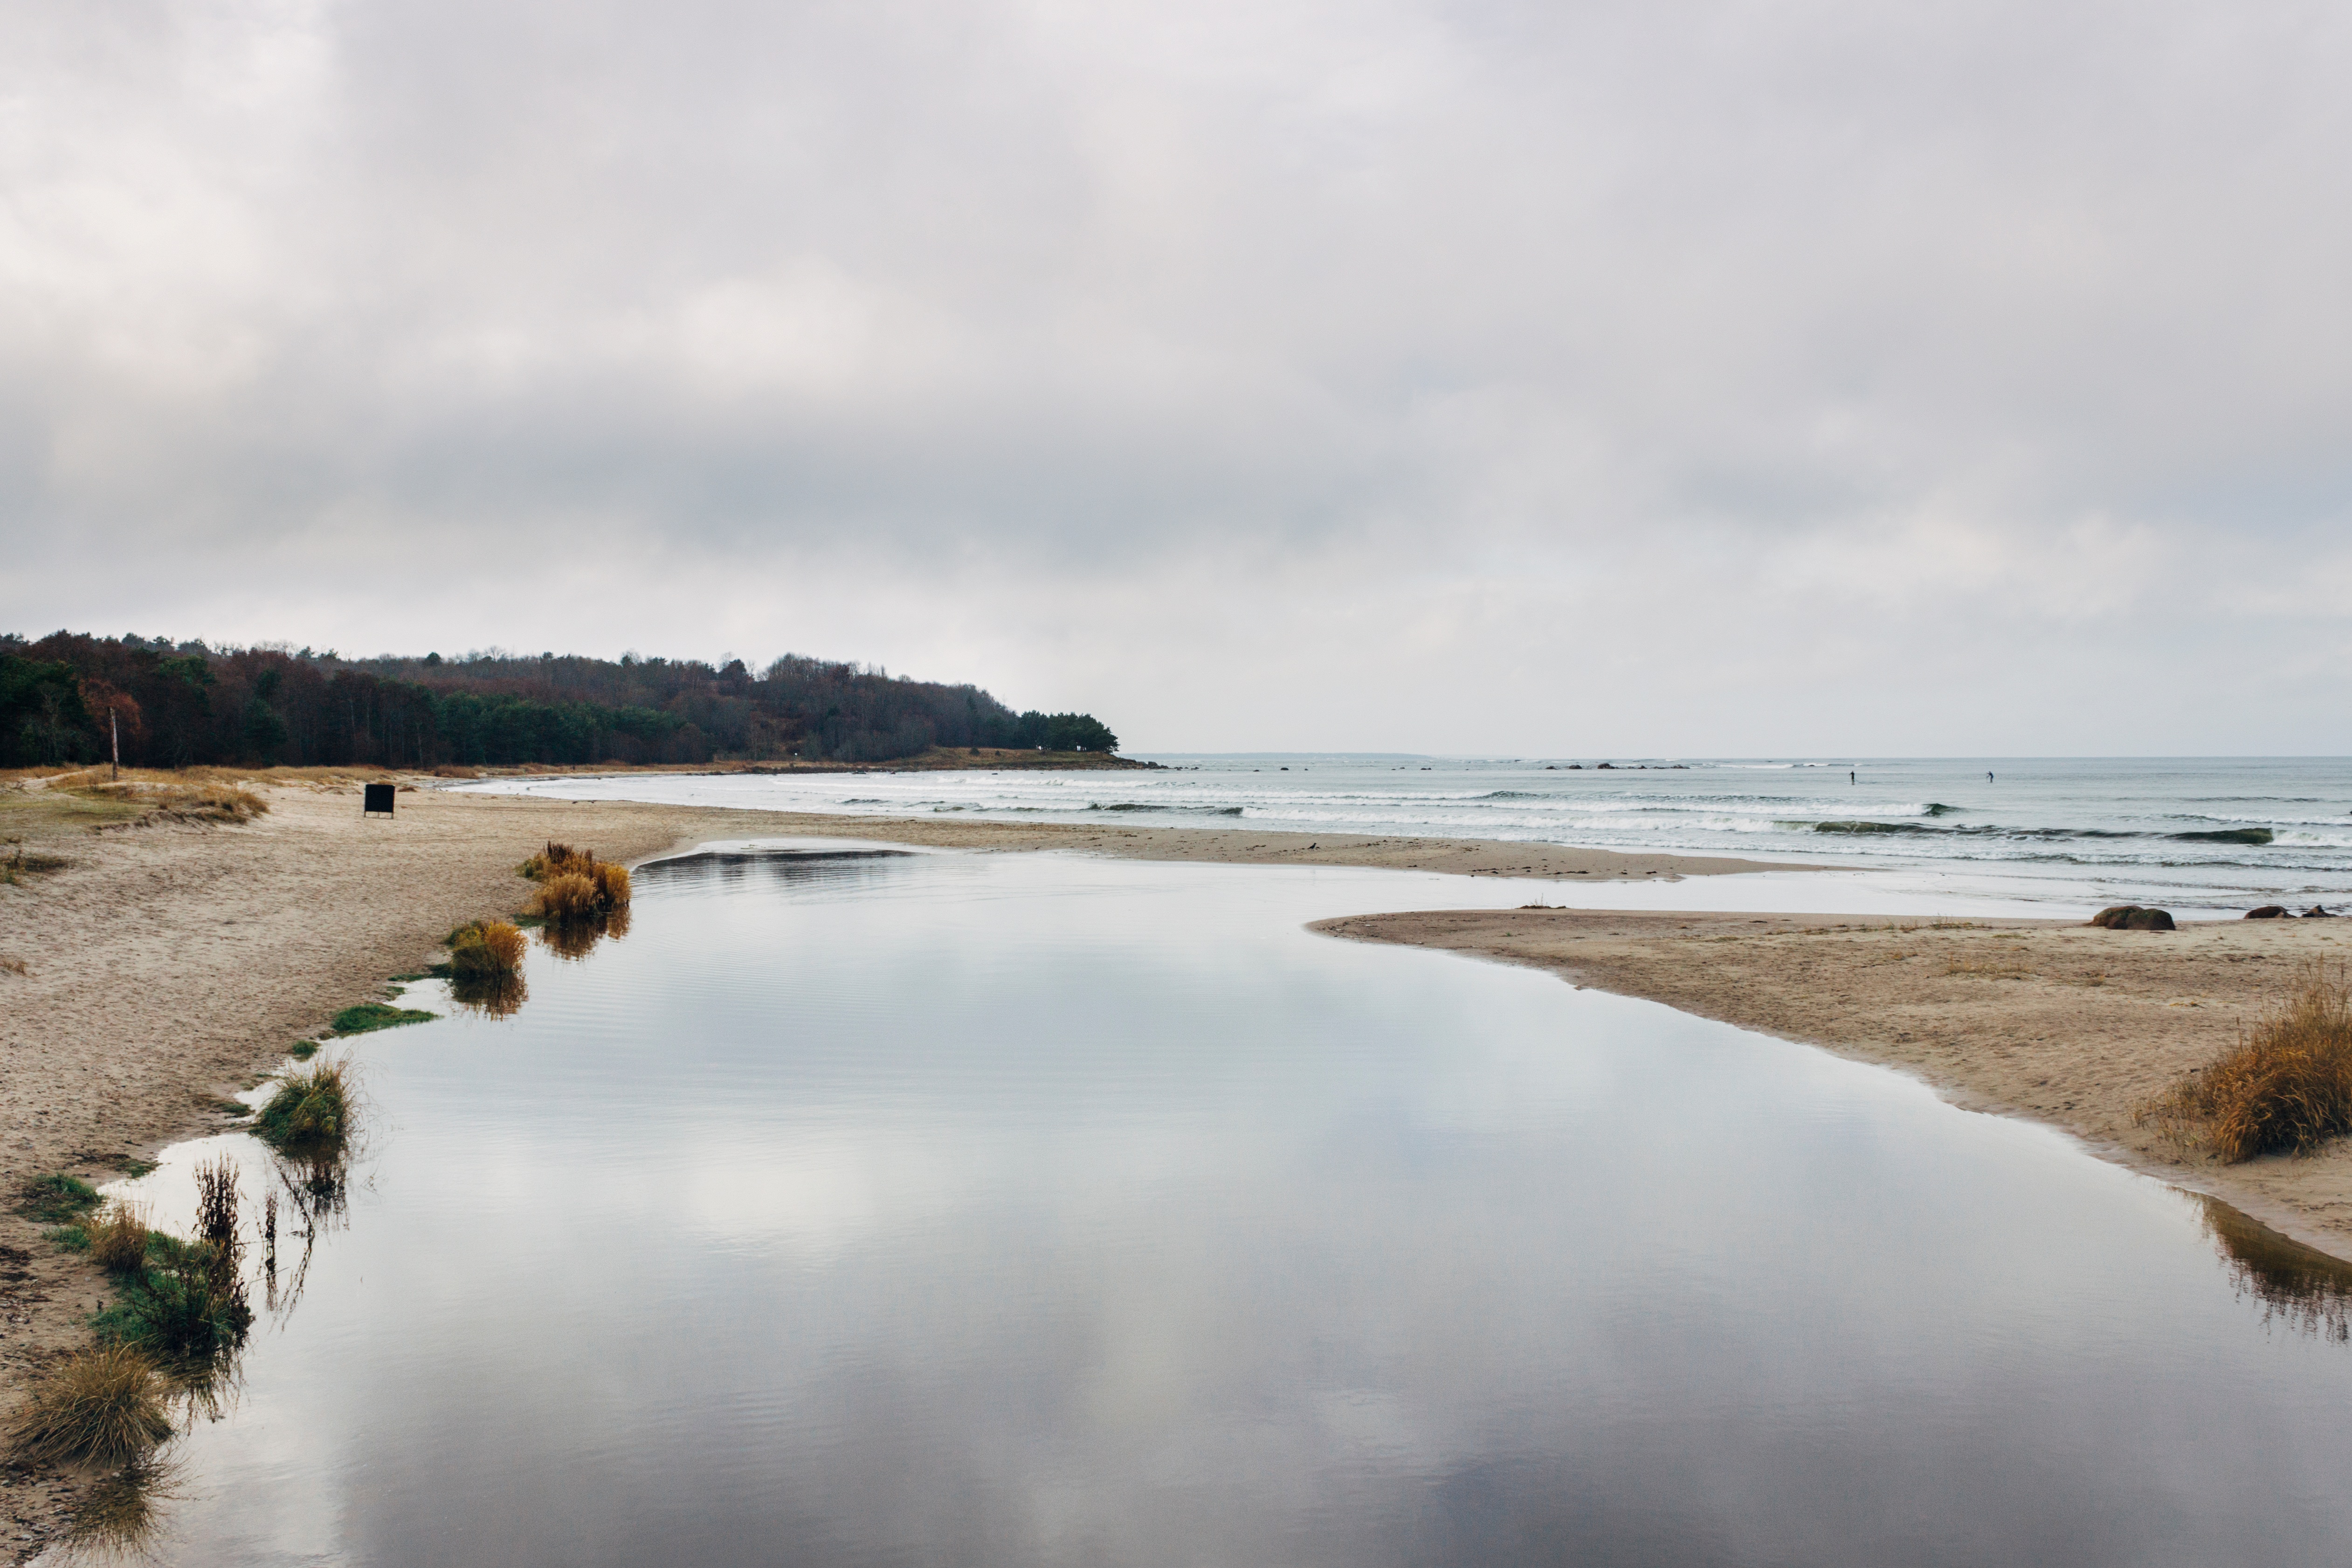
beach, landscape, sea, coast, water, marsh, snow, winter, cloud, morning, shore, wave, lake, river, reflection, reservoir, body of water, wetland, habitat, loch, mudflat, natural environment